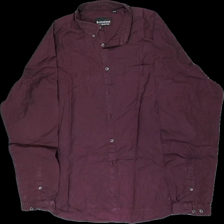
View: front
Type: Shirt
Category: Men
Brand: Batistini (Dressman)
Colors: Red
Material: 100% cotton
Cut: Regular
Size: 42
Season: All
Stains: Minor
Price range: <50
Recommended usage: Export